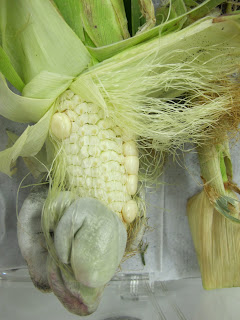
Plant: Corn
Disease: corn smut